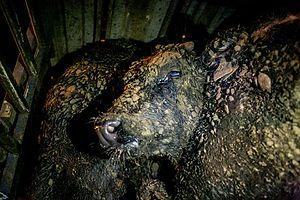
Le bien-être animal est une notion associée au point de vue selon lequel toute souffrance animale inutile devrait être évitée. La notion concerne l'amélioration de la condition animale dégradée par l'utilisation et l'exploitation des animaux par les êtres humains. Les activités visées sont notamment les systèmes d’élevage intensif, le gavage des oies et des canards, des méthodes d'élevage et d'abattage des animaux à fourrure, de l'expérimentation animale en laboratoire, de la maltraitance des animaux domestiques et familiers, de certains spectacles comme le combat de chiens, de coqs, les cirques et la tauromachie, de la garde en captivité d’animaux sauvages dans les zoos, les parcs aquatiques ou les fermes d’ours en Asie. La souffrance chez les animaux sauvages en liberté est également remise en cause à travers des techniques de capture comme les pièges à mâchoire, des méthodes de chasse comme la chasse à courre ou aux mammifères marins, ou certains types de pêche comme le shark finning.